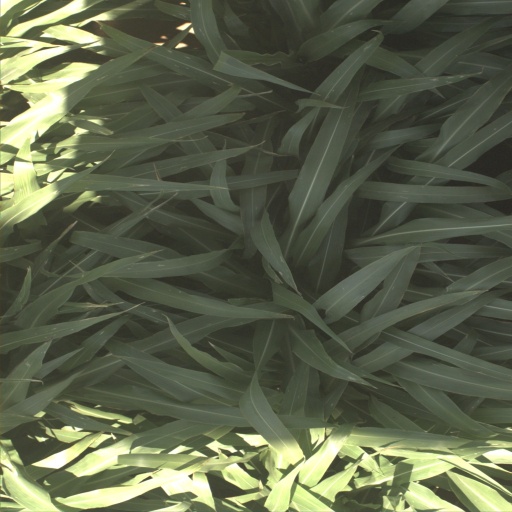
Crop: sorghum